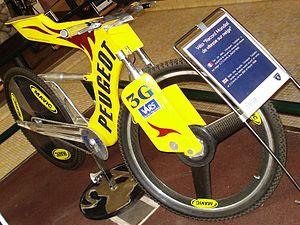
Le vélo du record du monde de vitesse
Cycles Peugeot est une marque appartenant à la société Automobiles Peugeot et diffusant une gamme de cycles.
Christian Taillefer, né le 29 août 1970, est un coureur cycliste, pionnier dans la descente VTT, également connu pour ses records de vitesse sur neige.